Mario Rigby

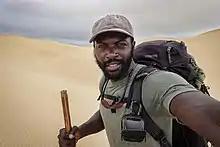
Mario Rigby

Mario Rigby is a Canadian-Turks and Caicos Islander adventure explorer, author, speaker, and former professional track and field athlete currently based in Toronto, ON. From 2015 to 2017, he completed an epic two year long walk across Africa, from Cape Town to Cairo entitled "Crossing Africa". Mario is an advocate for the inclusion of diversity in the outdoors and encourages POC (people of colour) to explore the outdoors more often. Rigby leads hikes, small expeditions and speaking engagements between major projects.